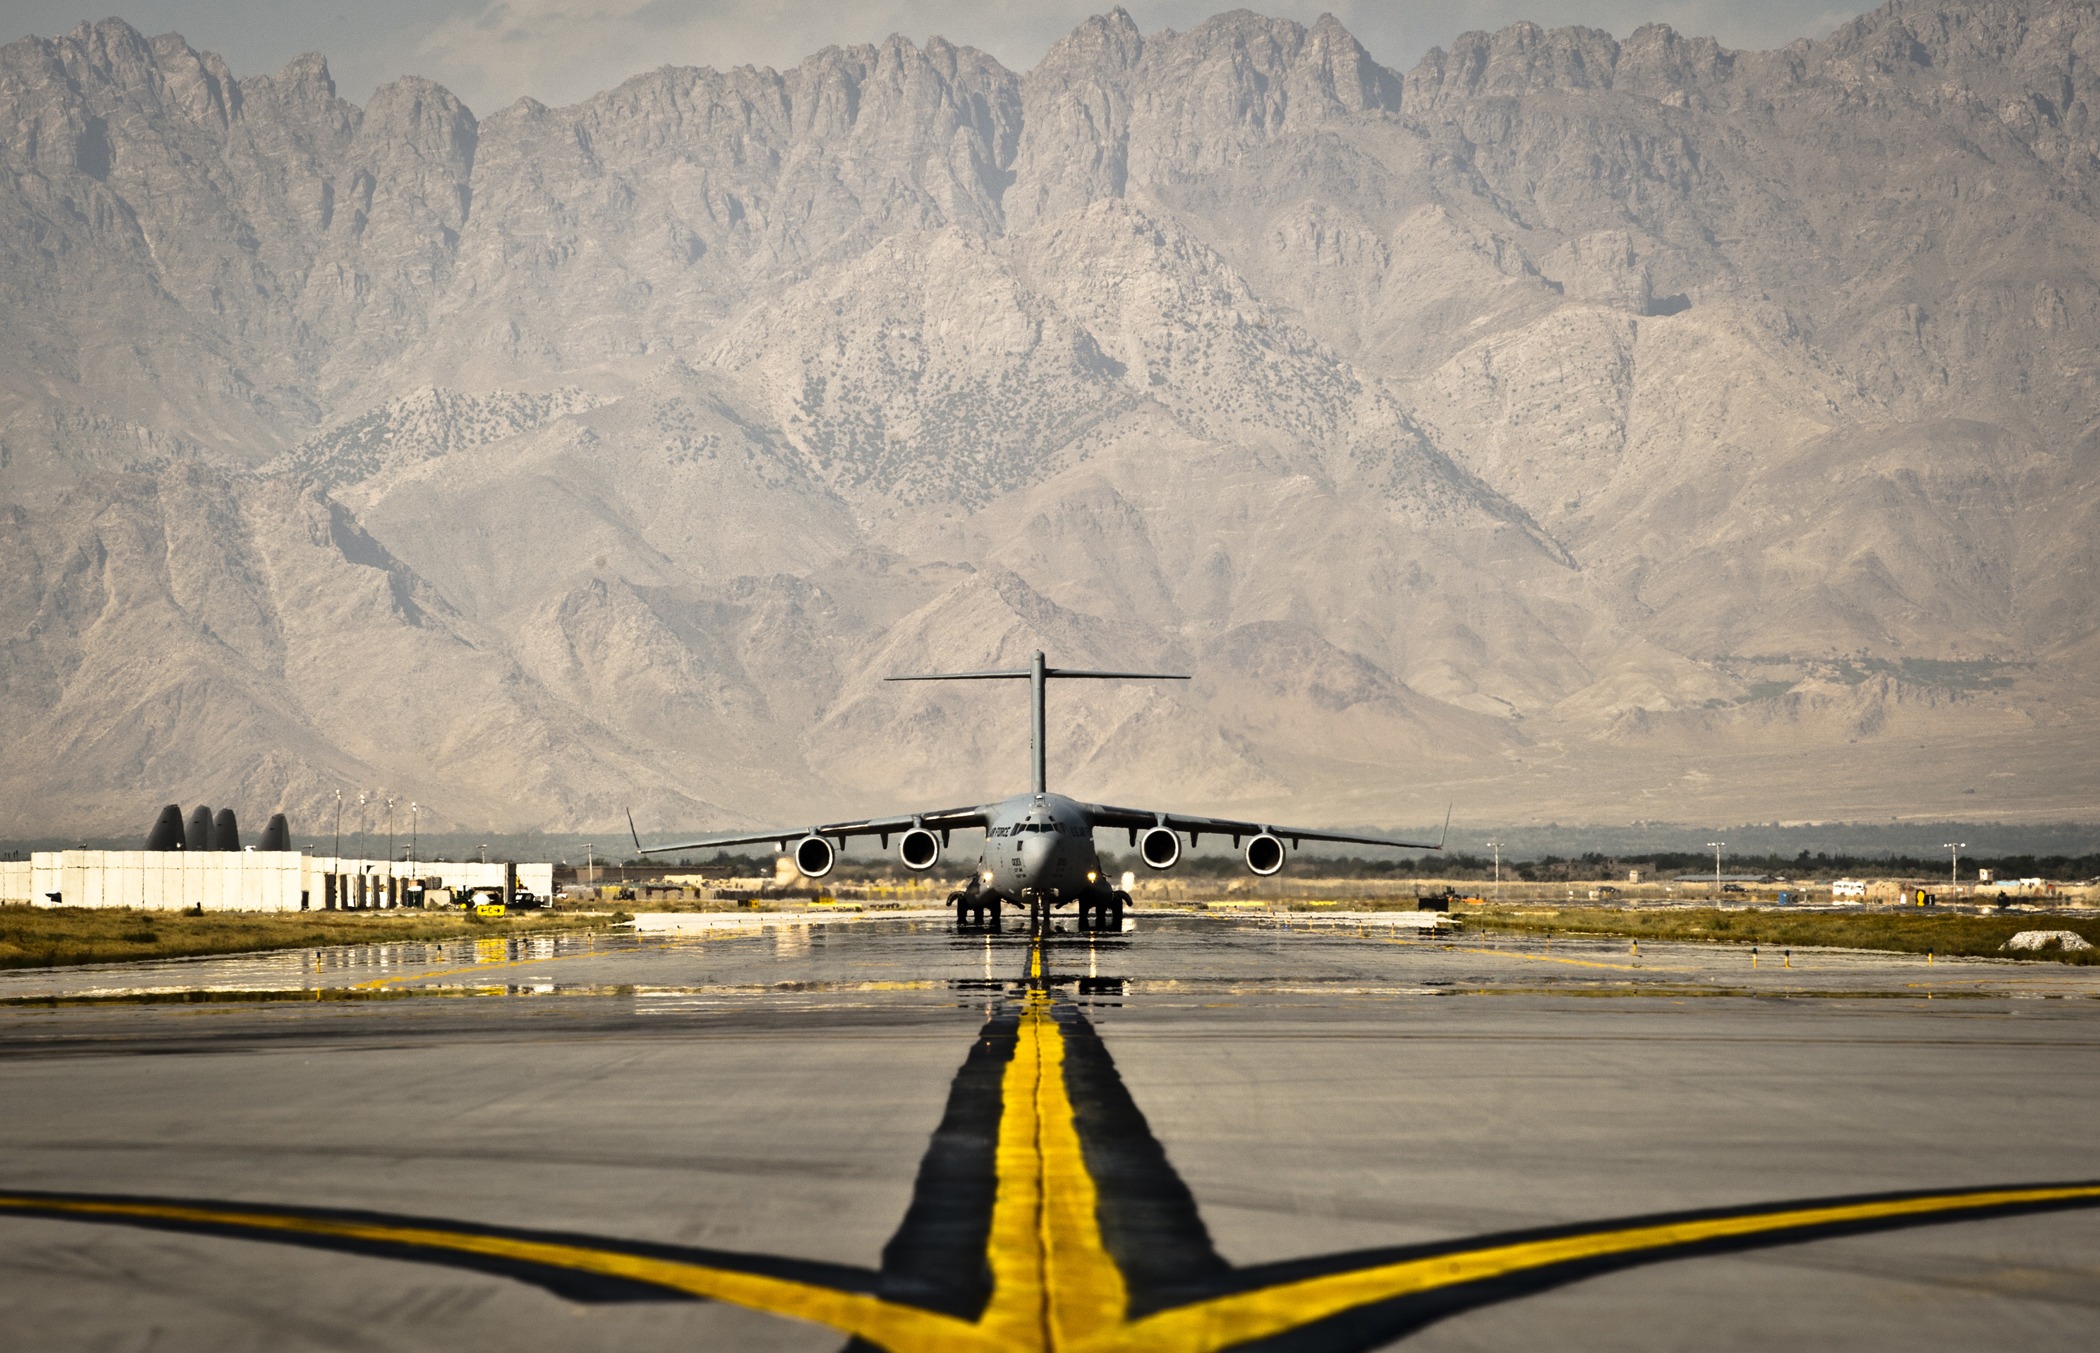
airplane, plane, aircraft, military, vehicle, airline, aviation, flight, outside, mountains, runway, takeoff, afghanistan, air force, atmosphere of earth, air base